Hardscrabble, Harrisburg, Pennsylvania

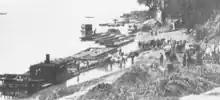
Hardscrabble district along the Susquehanna River west of Front Street. It was replaced by the Sunken Gardens.

It was bounded by the Susquehanna River to the west, Calder Street to the north, Herr Street to the South and overlapping Front street to the east. Due to the prominence of the logging industry at the time, it was a riverside congregation area for the workers containing boat liveries, lumber mills and other business related to the river trade. Upon the decline of logging and river coal dredging, the area fell into disrepair by the early 20th Century. In the midst of the City Beautiful Movement in the early 1900s, the City Council was working to improve the city by paving streets and erecting steps on and paving the esplanade along Riverfront Park. Because the settlement was impeding part of the city map's plan for Front Street—which had never been formally opened to date—Ross A. Hickok of the Harrisburg League of Municipal Improvements proposed to eliminate the area in the early 1910s. Referred to by the "Harrisburg Telegraph" in 1915 as "The Gap in the Steps," Hardscrabble was "the only unsightly interruption in the magnificent line of the 'front steps of Harrisburg.'" After the members of the seaside community collectively denied repeated attempts by the City to purchase their homes, the City took them to court for eminent domain. The neighborhood was condemned by the City in 1915, and City Council awarded more than $64,000 (over $1.7m in 2021 dollars) in damages to property owners, decided upon by square footage of property. Litigation ensued until residents eventually were forced to vacate the premises in 1921. Among the displaced were the A. P. Dintaman and Harry J. Berrier boat pavilions, which housed over 500 canoes and watercraft. By 1924, the settlement was ultimately demolished and the basement foundations for some of the homes were kept to be transformed into the Sunken Gardens.